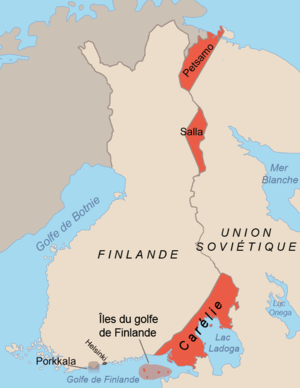
La Finlande et l'Union soviétique signèrent l’armistice de Moscou le 19 septembre 1944, mettant fin à la guerre de Continuation. Cet armistice ne doit pas être confondu avec le traité de Paix de Moscou de 1940 mettant fin à la guerre d'Hiver entre les deux pays. Le traité de paix final fut signé entre la Finlande et l'URSS à Paris en 1947.
L'histoire de la Finlande est caractérisée par la lutte d'influence que se sont livrés ses deux grands voisins, la Suède et la Russie. La Finlande est originellement peuplée par le peuple finnois au sud et par les Sames en Laponie. Au Moyen Âge, la Finlande est colonisée par la Suède dans ce que l'on appelle la Suède-Finlande. En 1809, la Suède doit céder la Finlande à la Russie. Le pays n'accède finalement à l'indépendance qu'après la révolution russe de 1917.
Cette liste recense les anciennes municipalités de Finlande qui ont disparu.
La guerre de Continuation, également appelée guerre soviético-finlandaise en russe : Советско-финская война (1941—1944), est un conflit qui opposa la Finlande et l'Union soviétique du 25 juin 1941 au 19 septembre 1944 (armistice de Moscou), pendant la Seconde Guerre mondiale. Le Royaume-Uni déclara la guerre à la Finlande le 6 décembre 1941, mais ne prit pas part activement au conflit. En revanche, l'Allemagne nazie, déjà engagée dans la guerre contre l'URSS, fournit un important soutien matériel et sa coopération militaire à la Finlande, cette dernière se trouvant de facto en état de cobelligérance avec le Troisième Reich. Ce conflit fut formellement clos avec le traité de Paris de 1947.